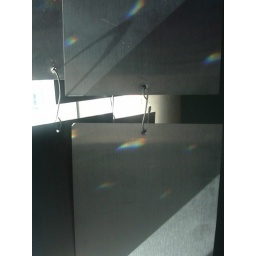
Light from Czech glass hanging in my livingroom window, bouncing off the aluminum window art.